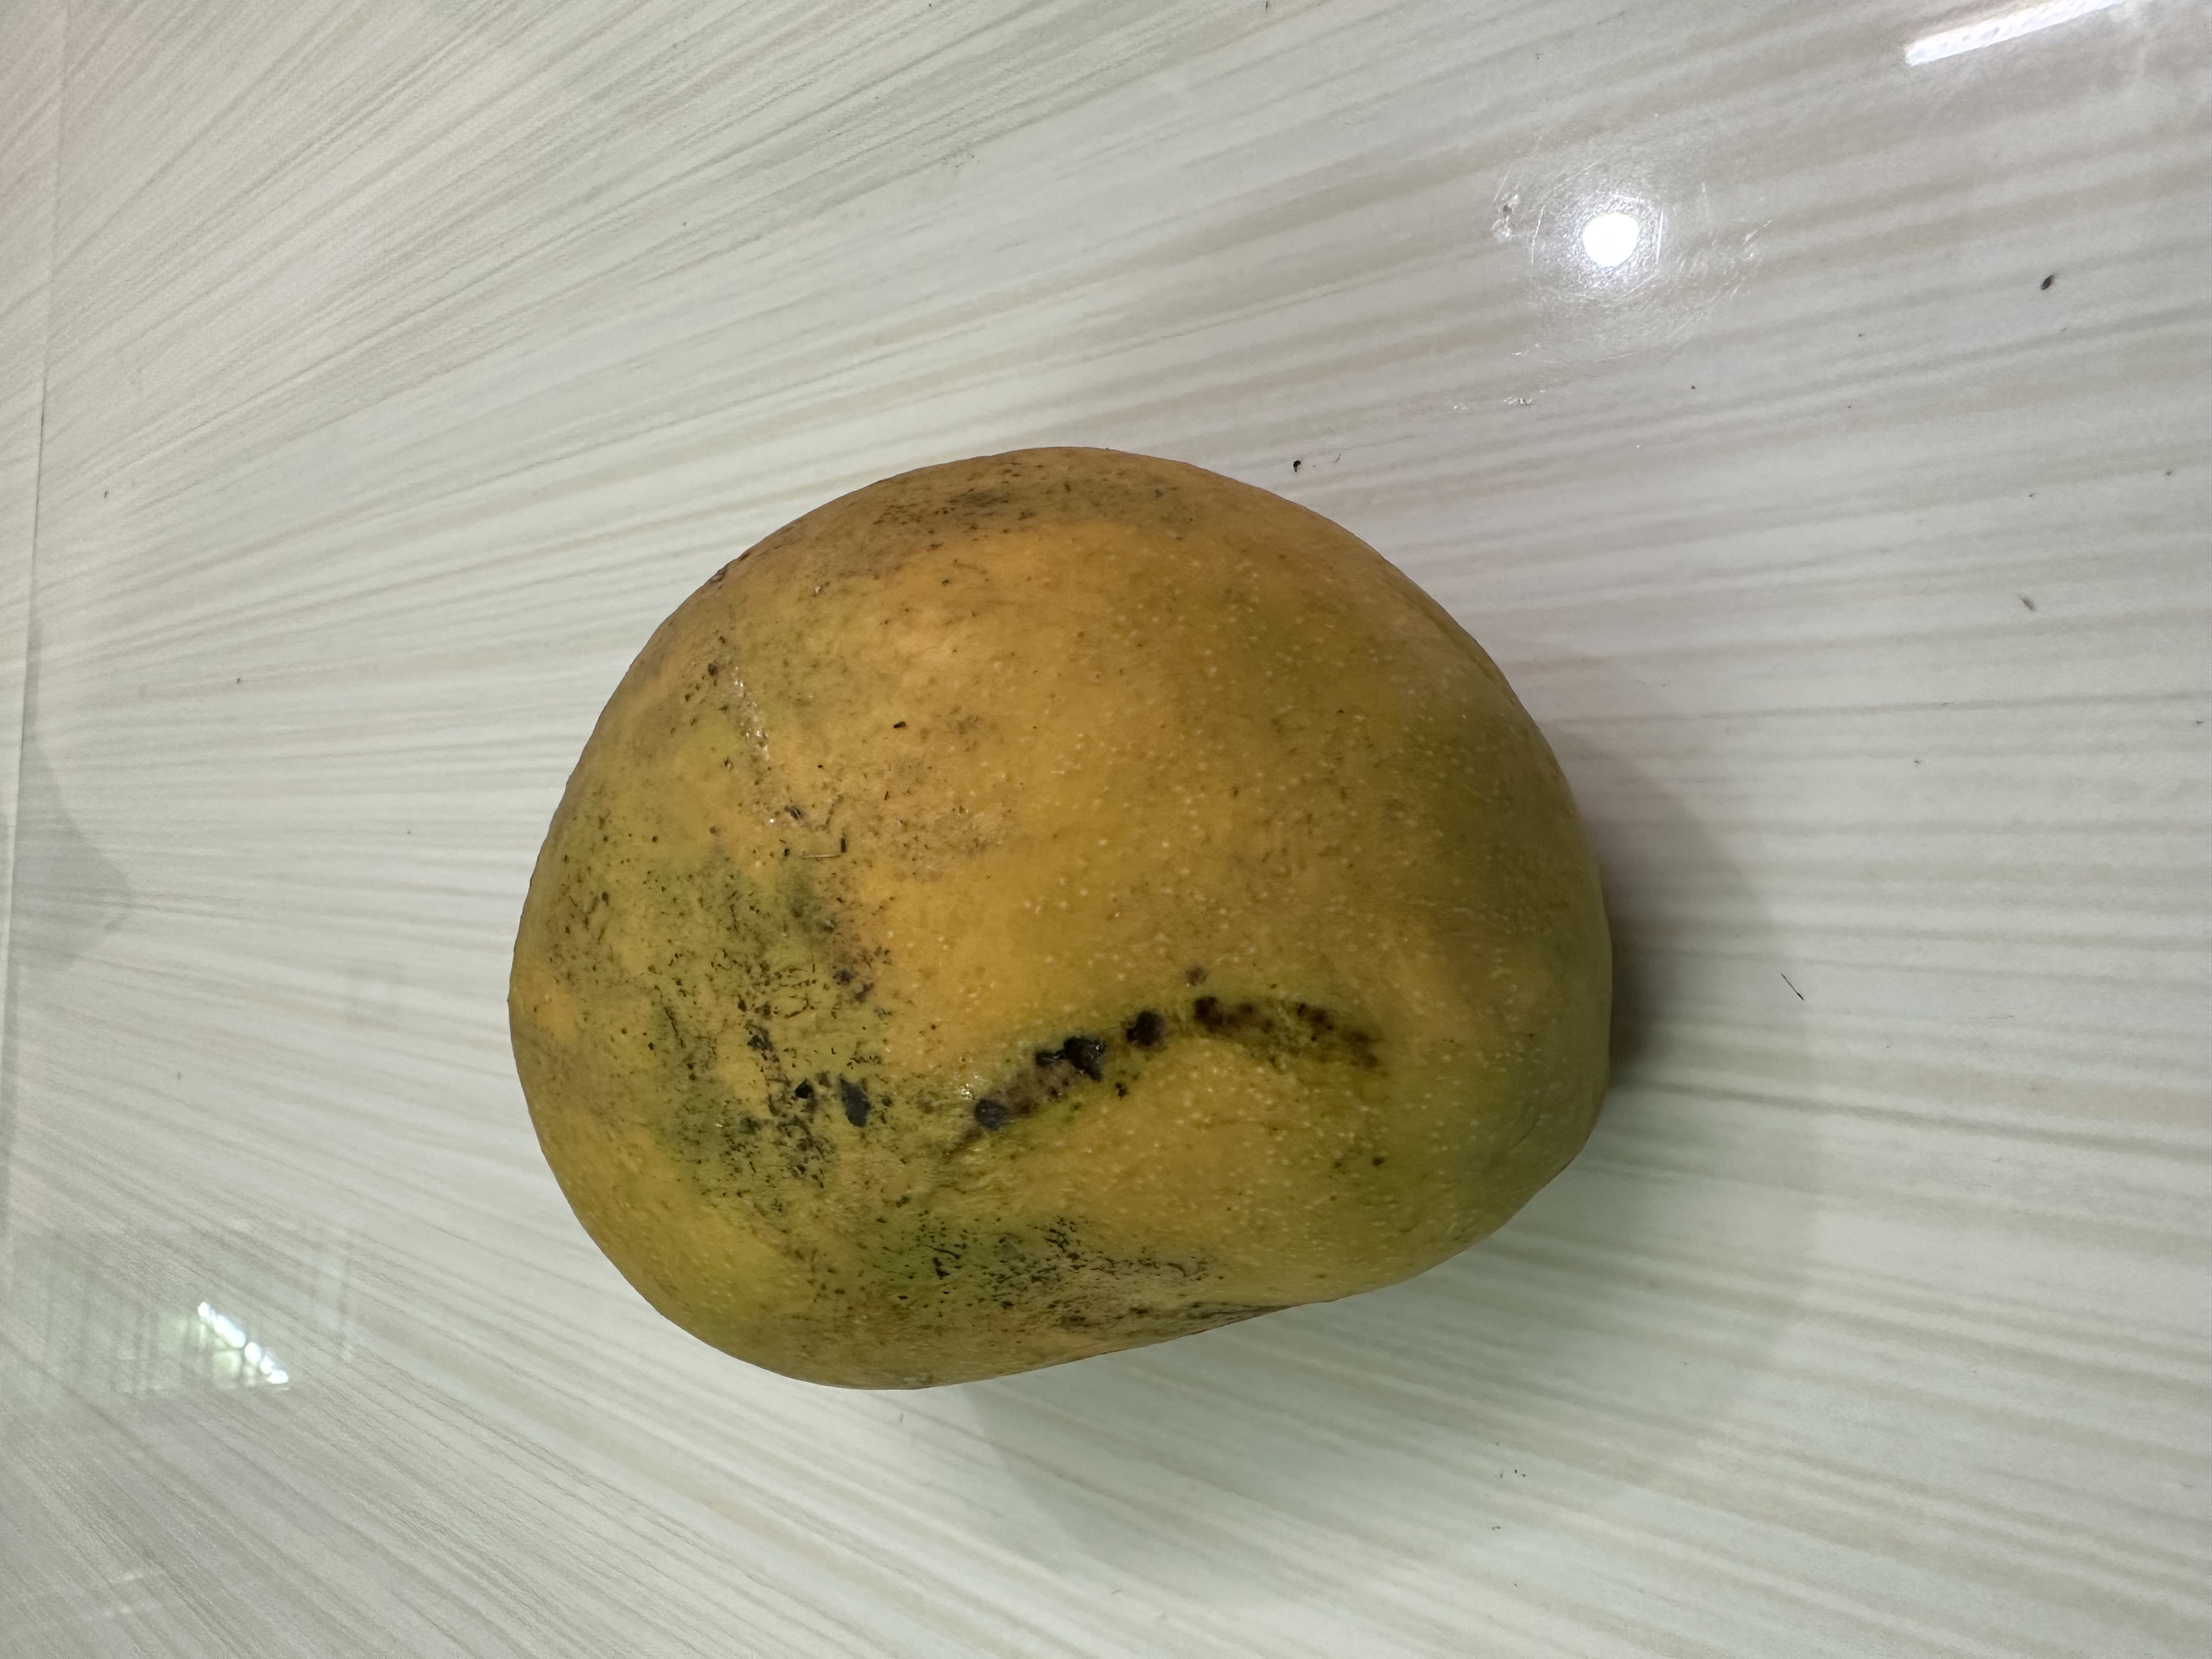
Mango variety: Bari-4